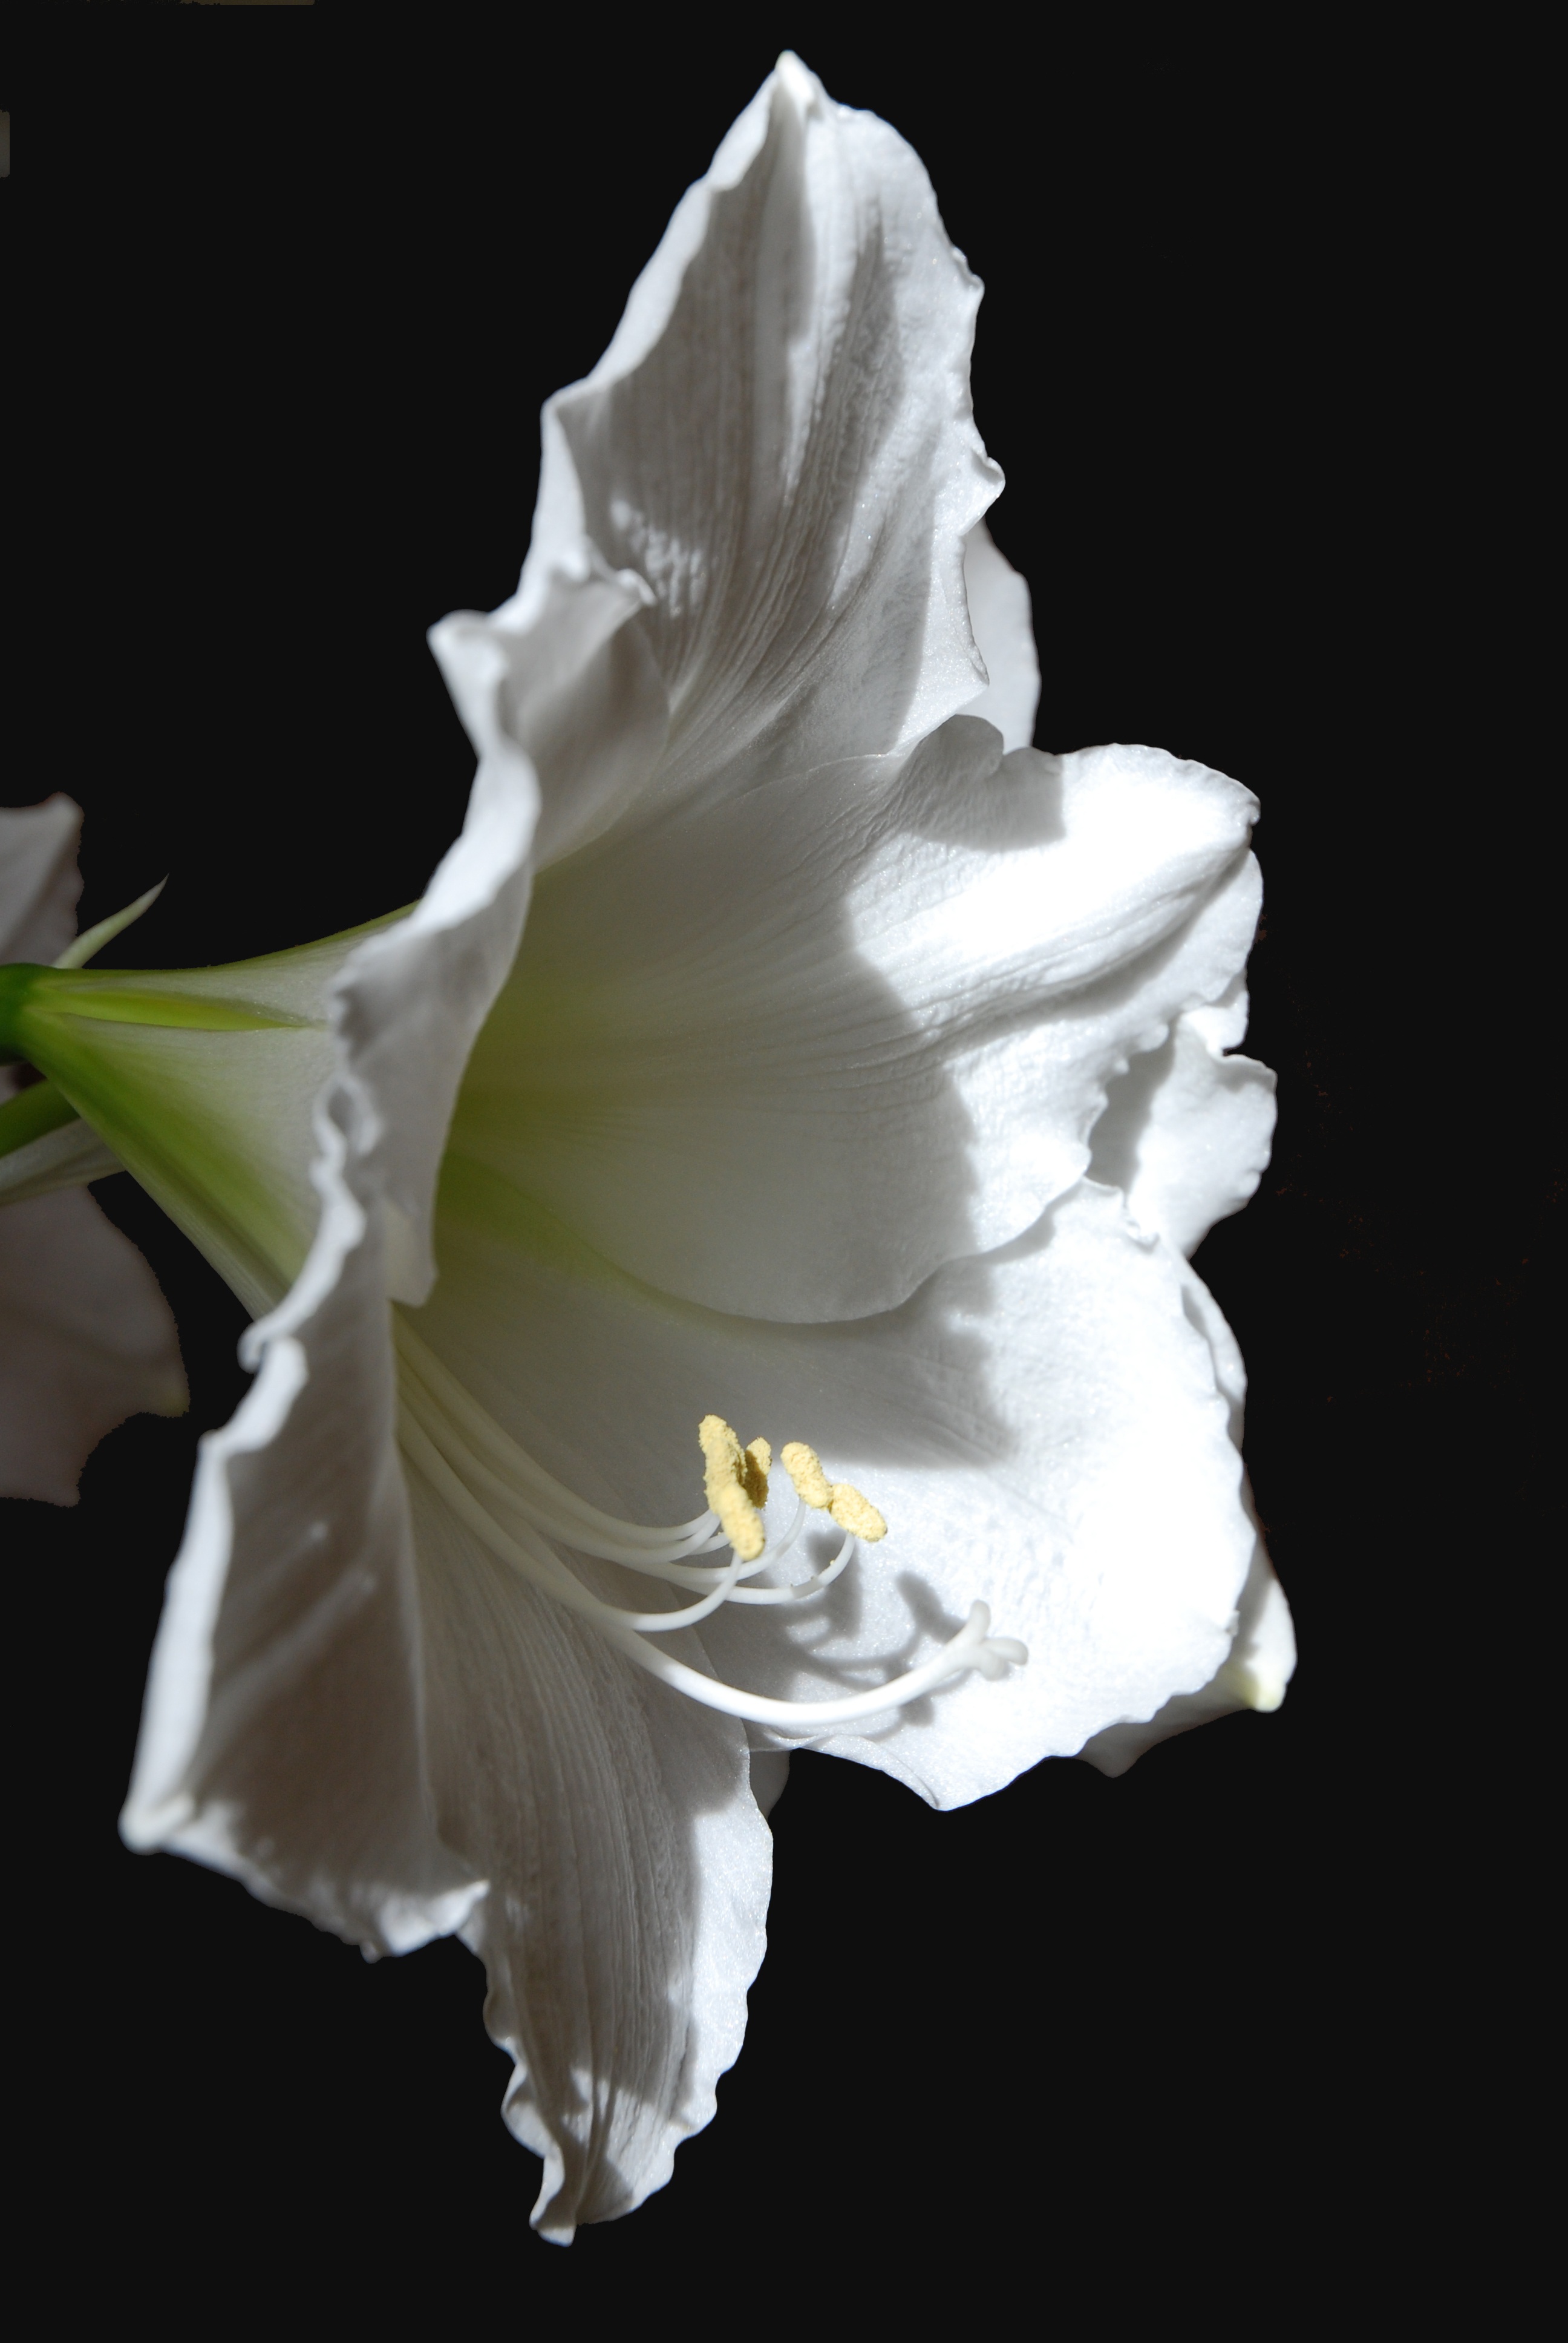
nature, blossom, black and white, plant, white, photography, flower, petal, spring, monochrome, flora, plants, close up, wild flowers, lily, gladiolus, macro photography, flowering plant, monochrome photography, land plant